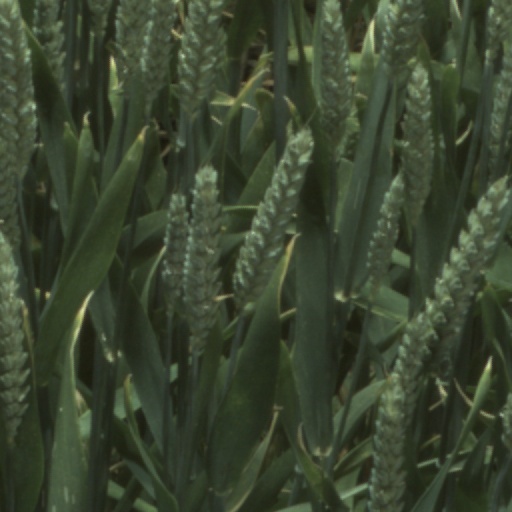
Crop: wheat